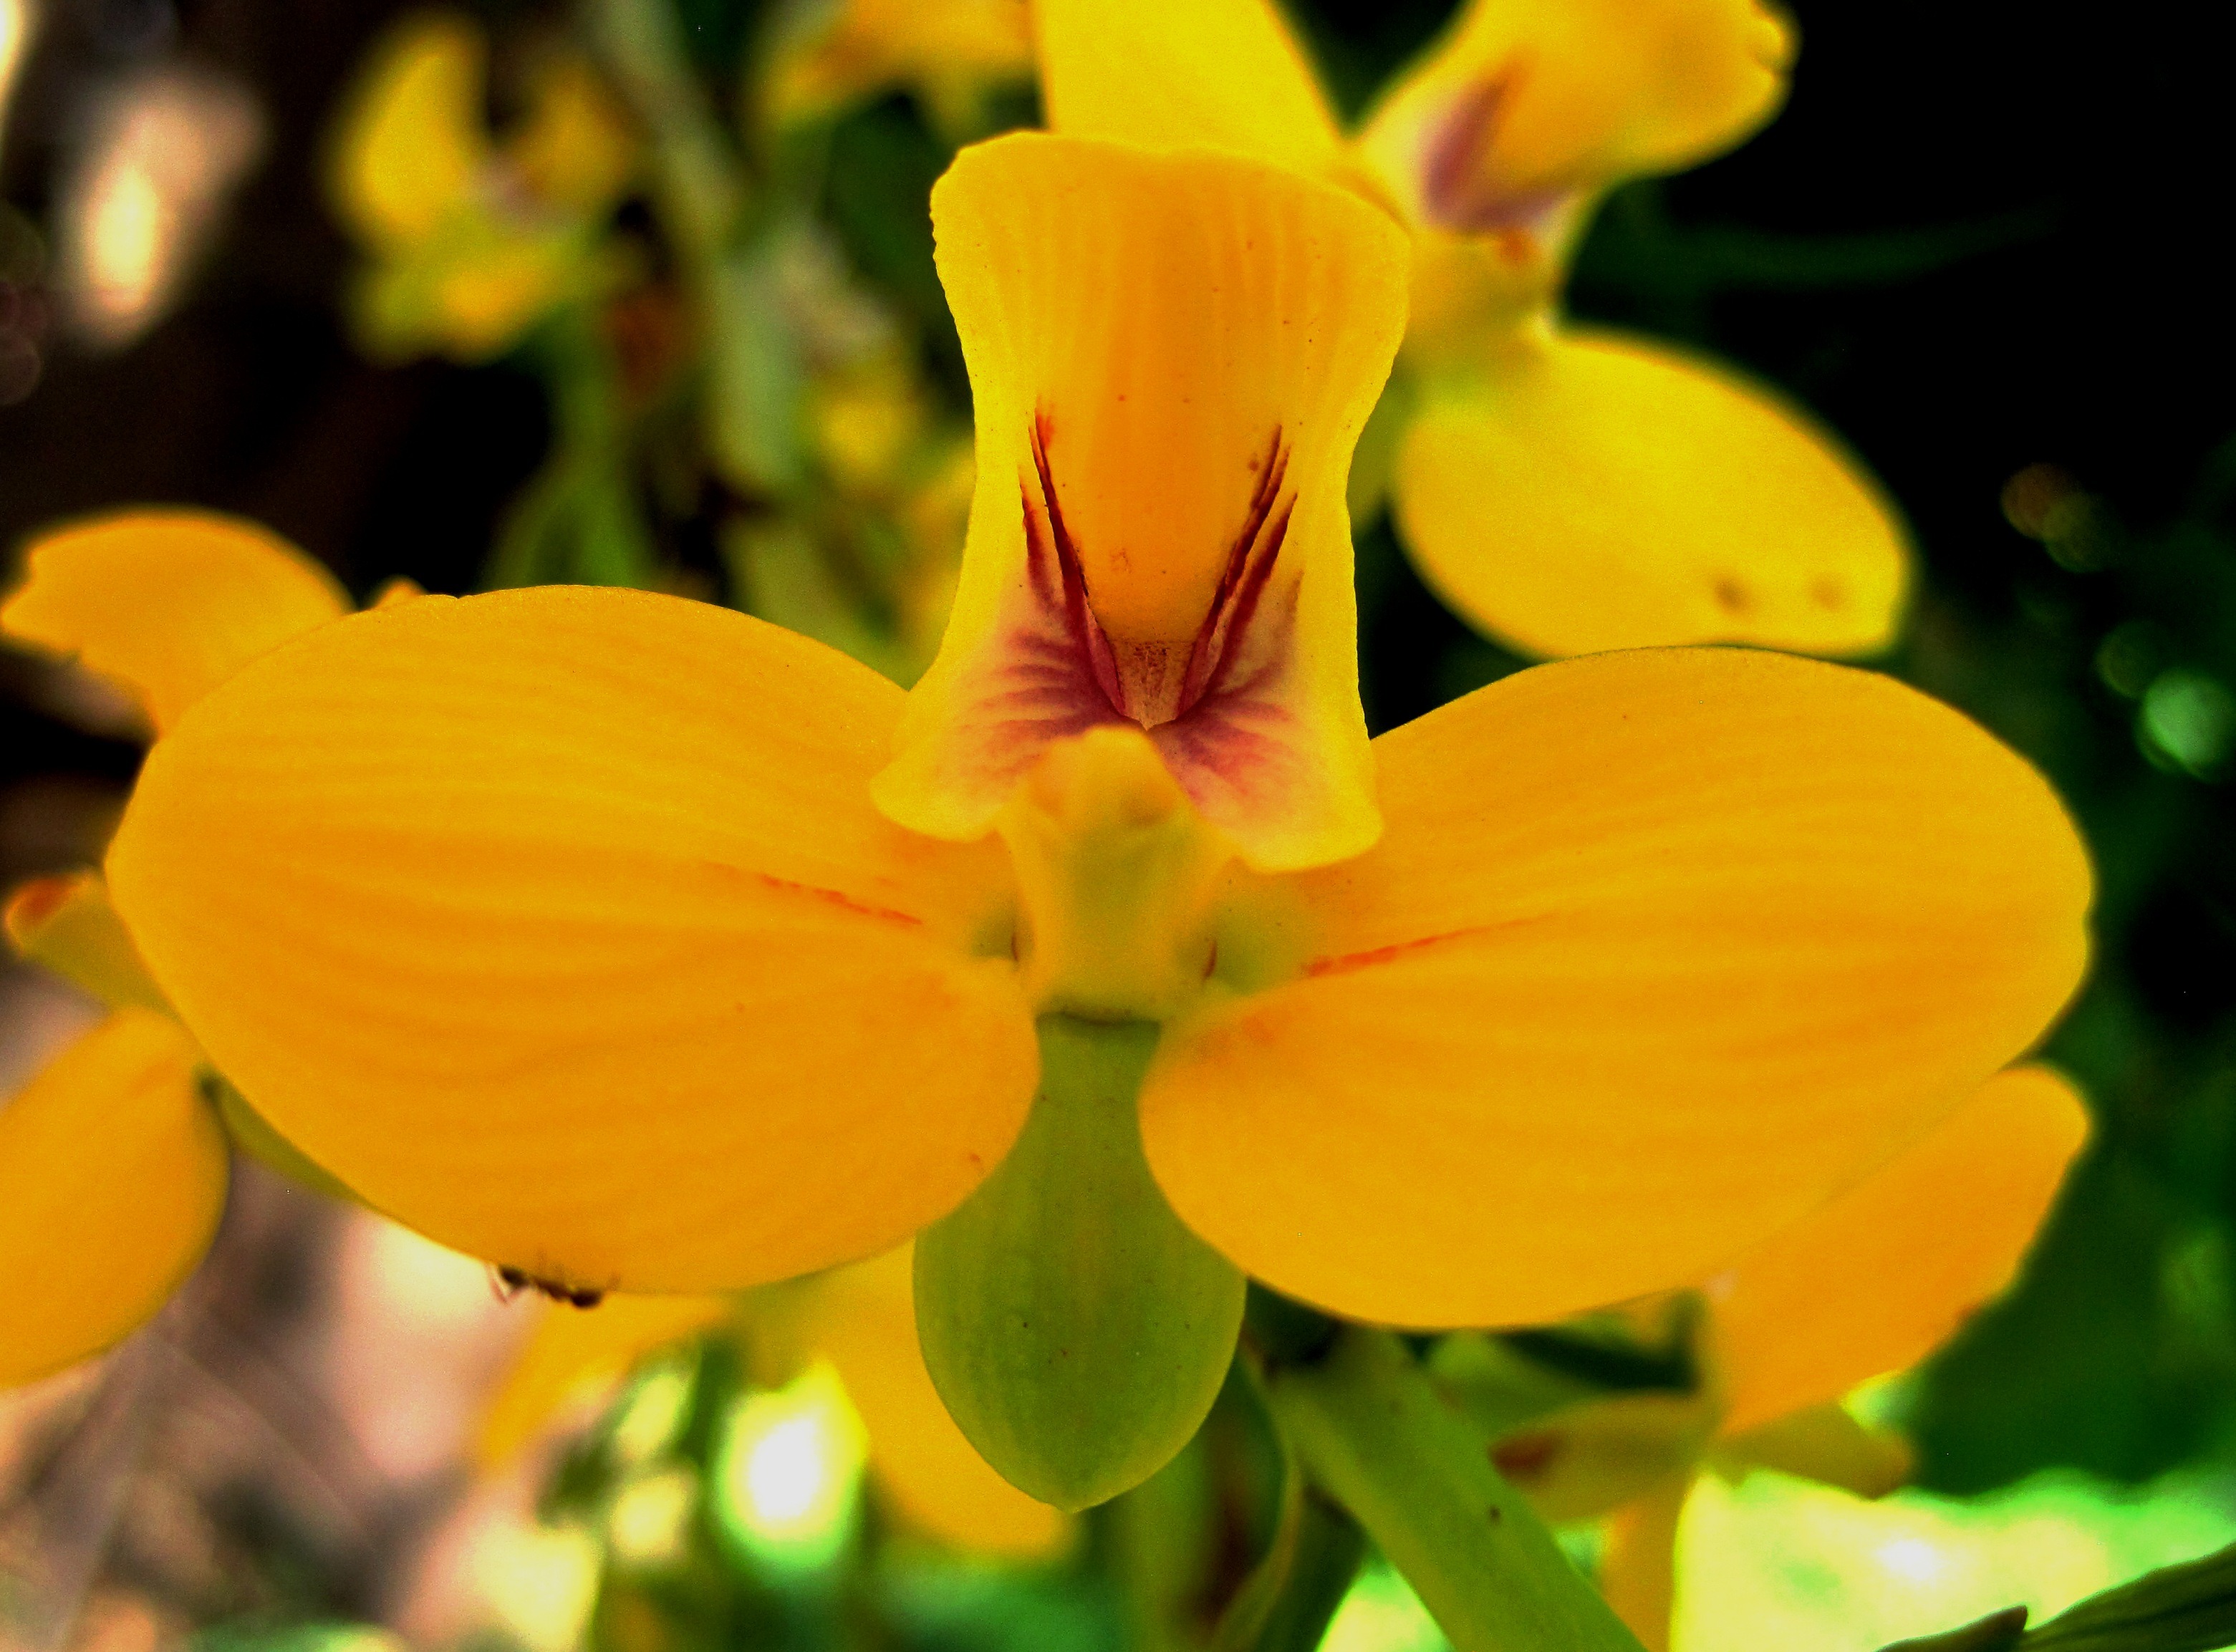
blossom, plant, stem, leaf, flower, petal, bloom, floral, environment, herb, natural, botany, yellow, agriculture, flora, botanical, orchid, wildflower, outdoors, vegetation, exotic, horticulture, organic, macro photography, flowering plant, land plant, violet family